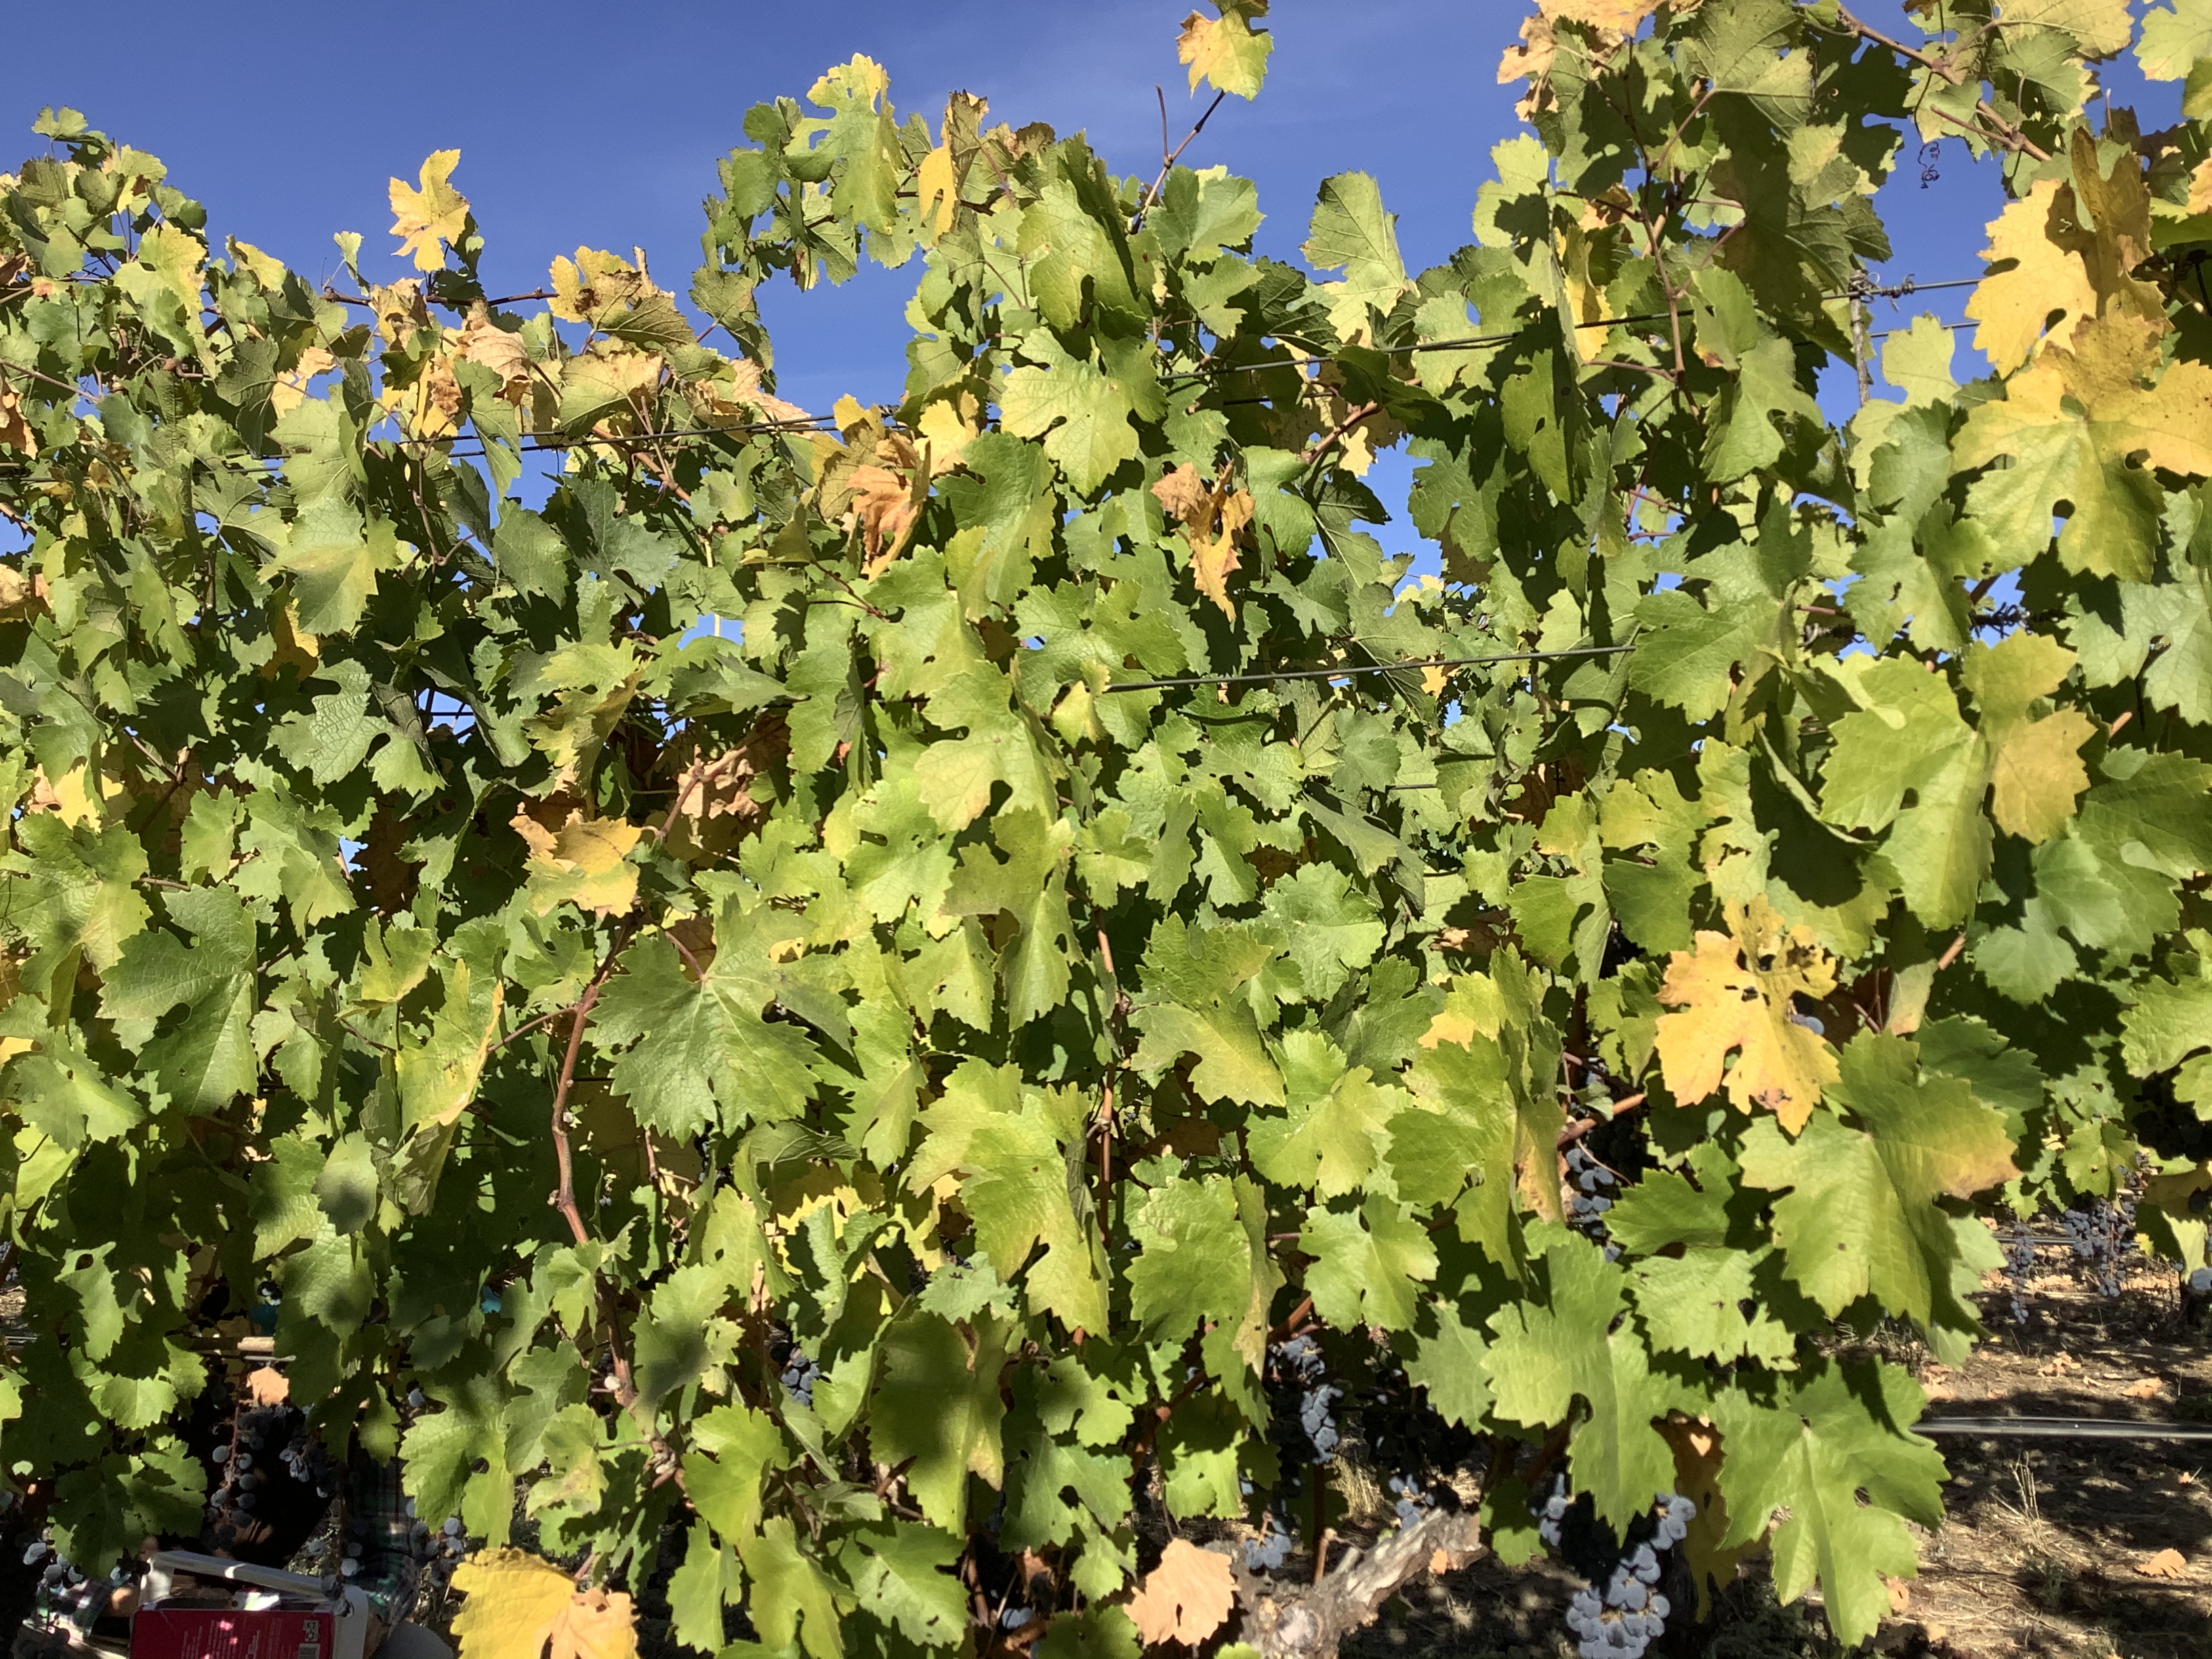
Label: No Virus